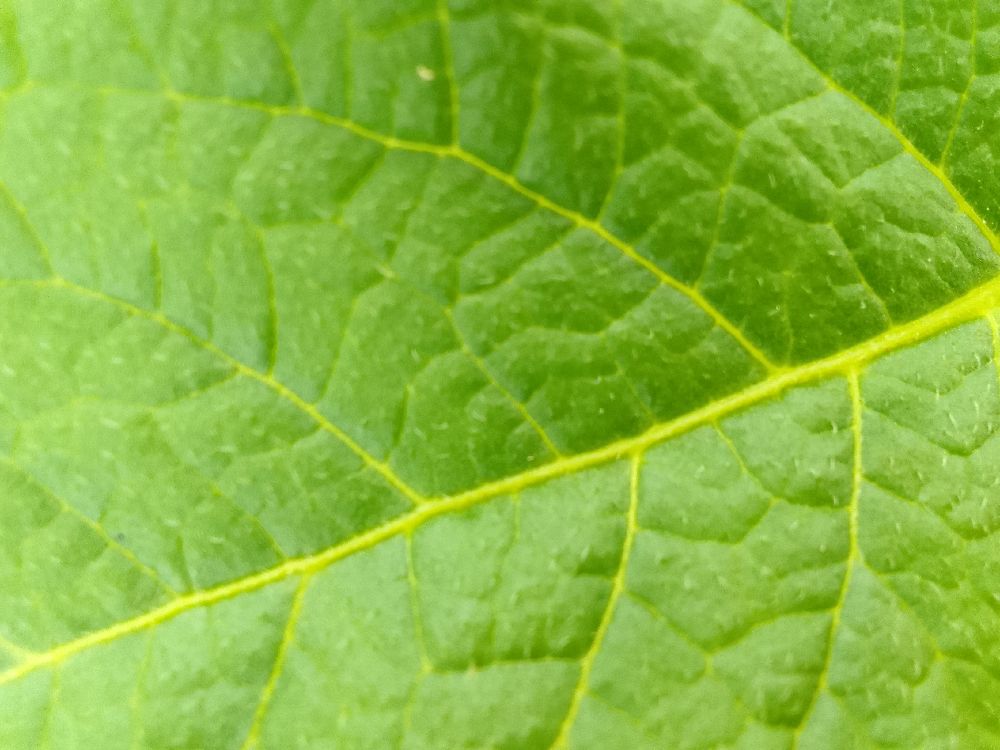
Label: Healthy